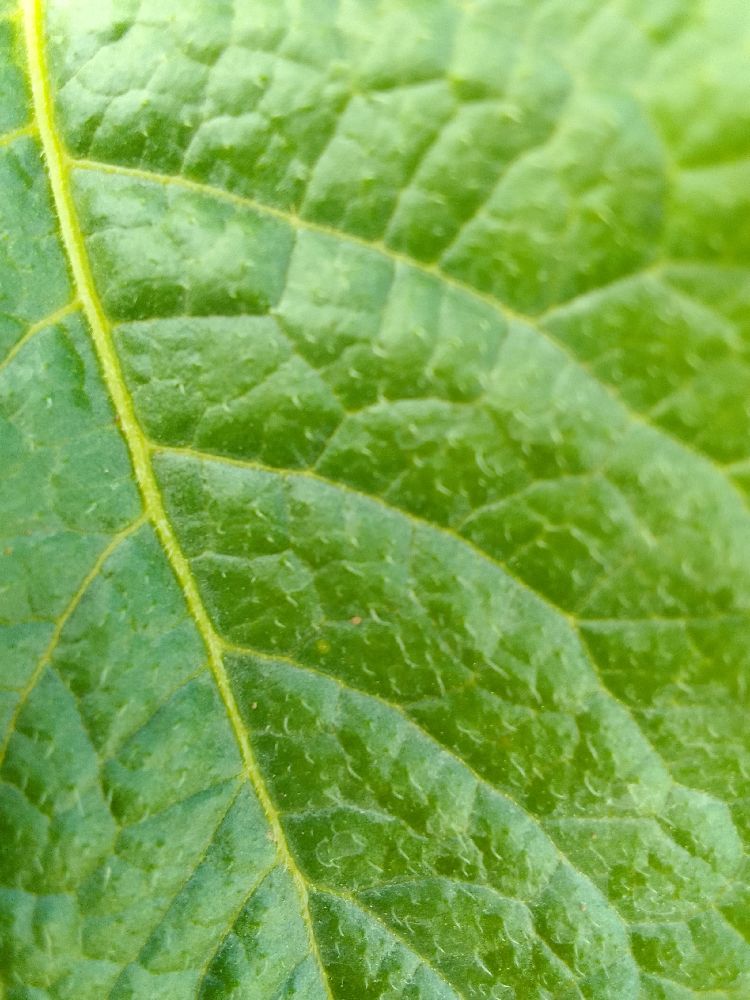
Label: Healthy